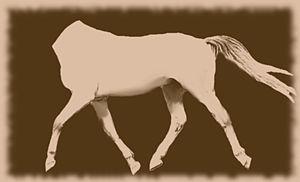
Cheval sans tête, tel que mentionné dans la légende de Cosges
Plusieurs chevaux légendaires sont mentionnés dans le massif du Jura. Il s'agit principalement de chevaux blancs et ailés se promenant près de sources, s'envolant au sommet des montagnes ou s'ébattant dans les forêts jurassiennes. On trouve également mention de chevaux sans tête, d'un cheval à trois pieds, ou encore de dangereuses montures qui noient les humains tentés de les monter dans la Loue. Ces animaux peuvent être montés durant une chasse sauvage ou simplement bloquer un passage, voire jouer des tours à ceux qui les enfourchent, ou les tuer.
Relans est une commune française située dans le département du Jura en région Bourgogne-Franche-Comté. Les habitants se nomment les Relanais et Relanaises.
Le cheval est présent dans le folklore français à travers de nombreuses croyances entourant l'animal réel, des cortèges et processions, mais aussi des légendes mentionnant de nombreux chevaux dotés de pouvoirs fabuleux.
Cosges est une commune française située dans le département du Jura, en région Bourgogne-Franche-Comté.